1996 Summer Olympics

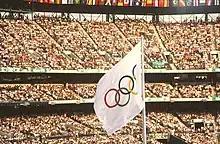
The Olympic flag waves at the 1996 Games

In track and field, Donovan Bailey of Canada won the men's 100 m, setting a new world record of 9.84 seconds at that time. He also anchored his team's gold in the 4 × 100 m relay.